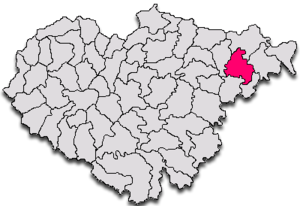
Rus est une commune roumaine du județ de Sălaj, dans la région historique de Transylvanie et dans la région de développement du Nord-ouest.